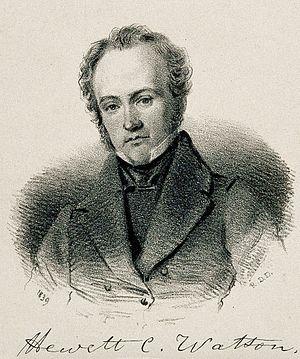
Hewett Cottrell Watson est un botaniste britannique, né le 9 mai 1804 à Yorkshire et mort le 27 juillet 1881.